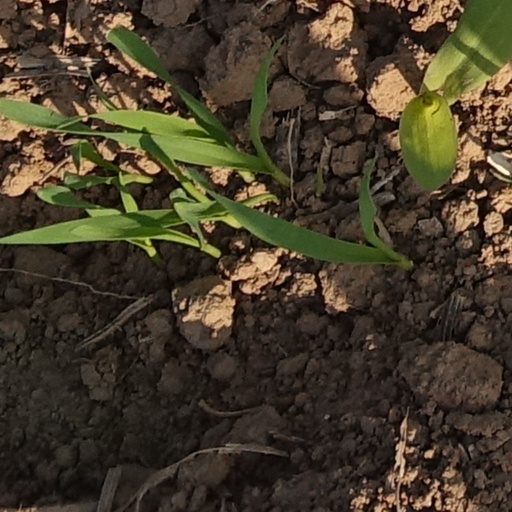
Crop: wheat